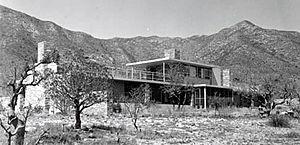
La Wallace E. Pratt House – ou Ship on the Desert – est une maison du comté de Culberson, dans l'ouest du Texas, aux États-Unis. Située au sein du parc national des Guadalupe Mountains, elle est elle-même inscrite au Registre national des lieux historiques depuis le 15 décembre 2011.